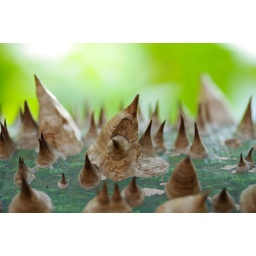
Bark of a tree inside the palm house in the Copenhagen Botanical Garden.